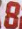
Number: 8